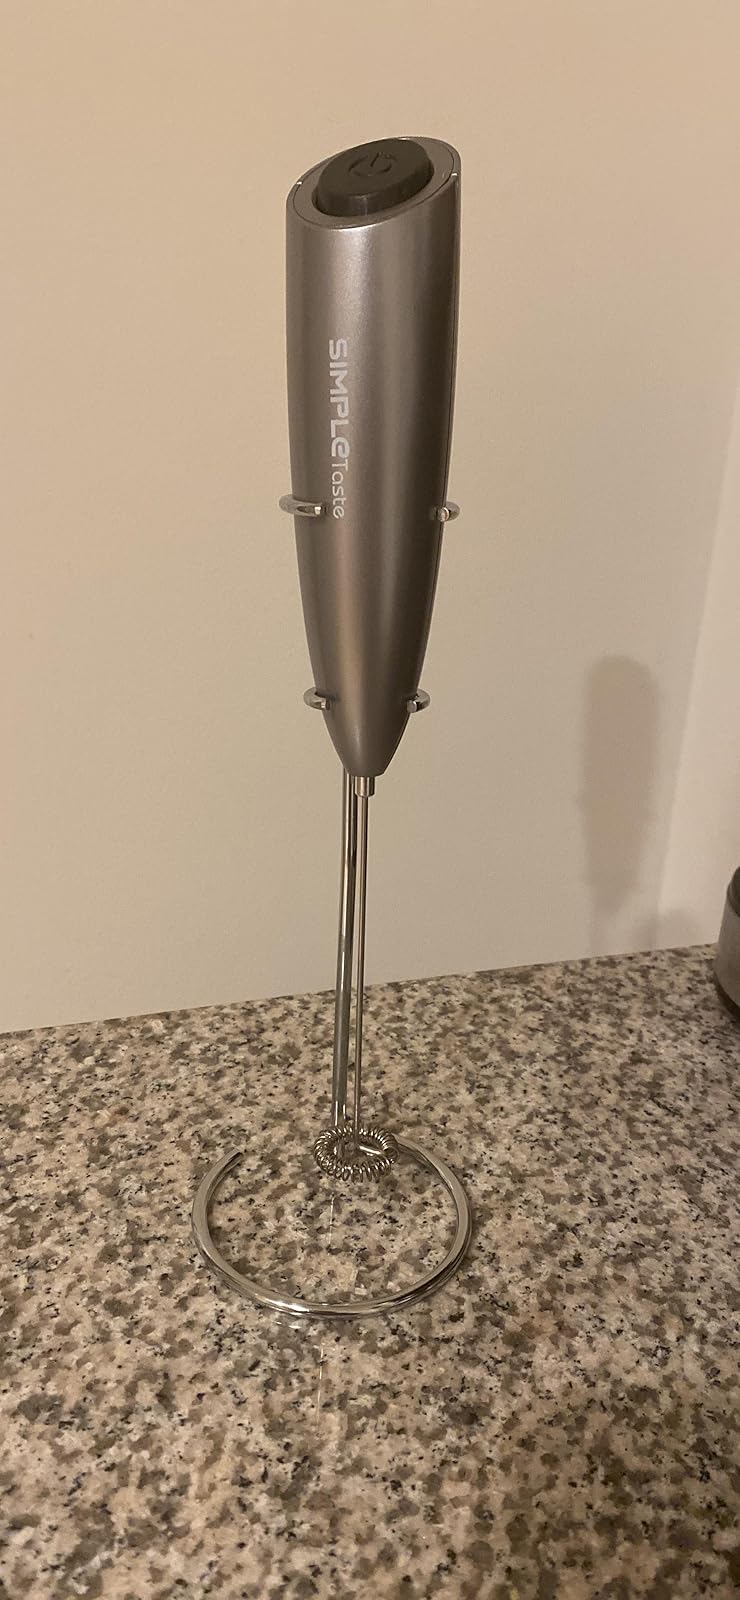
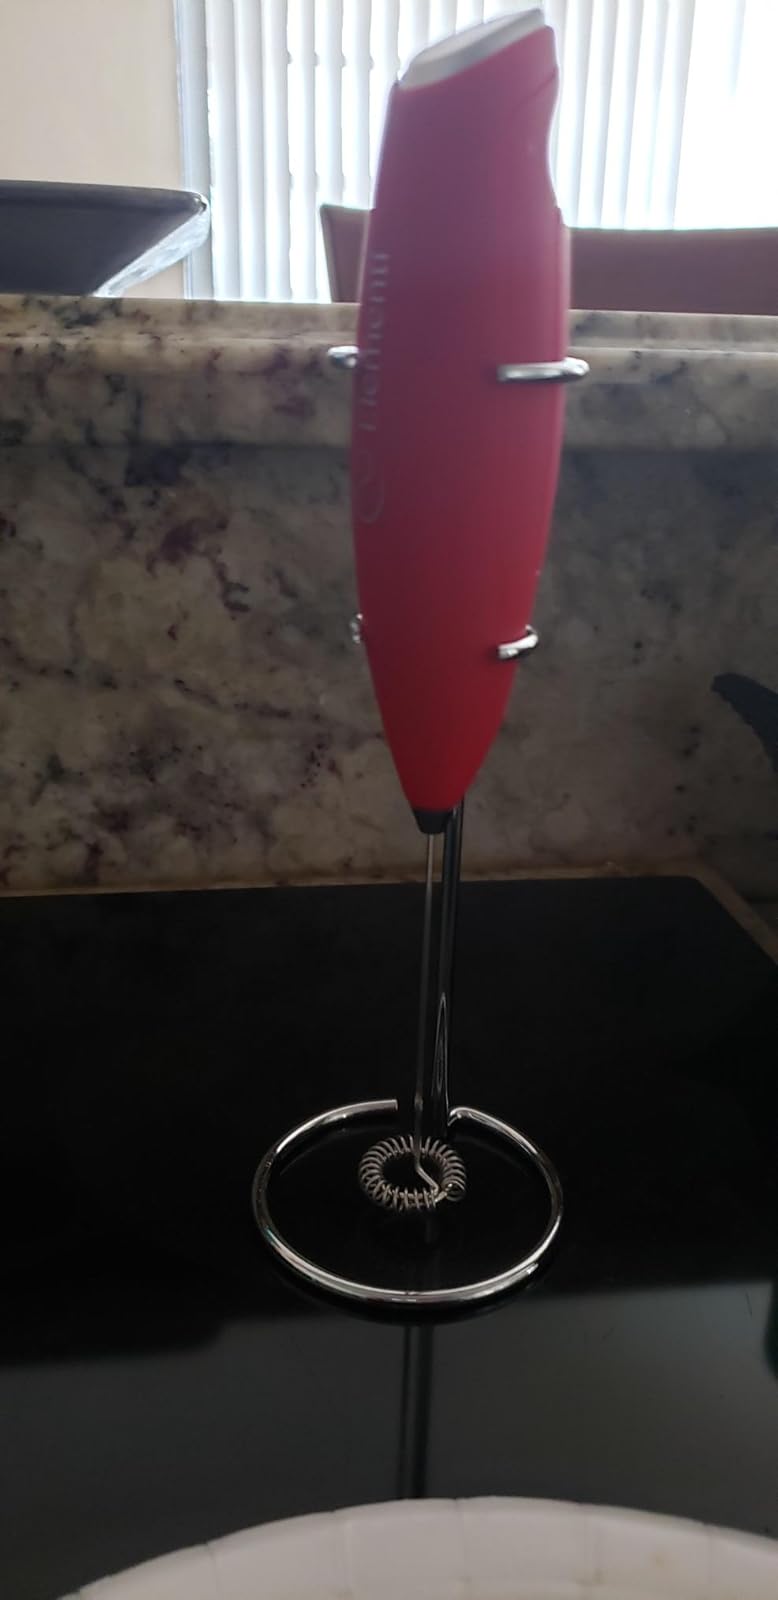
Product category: items_mixer
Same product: no